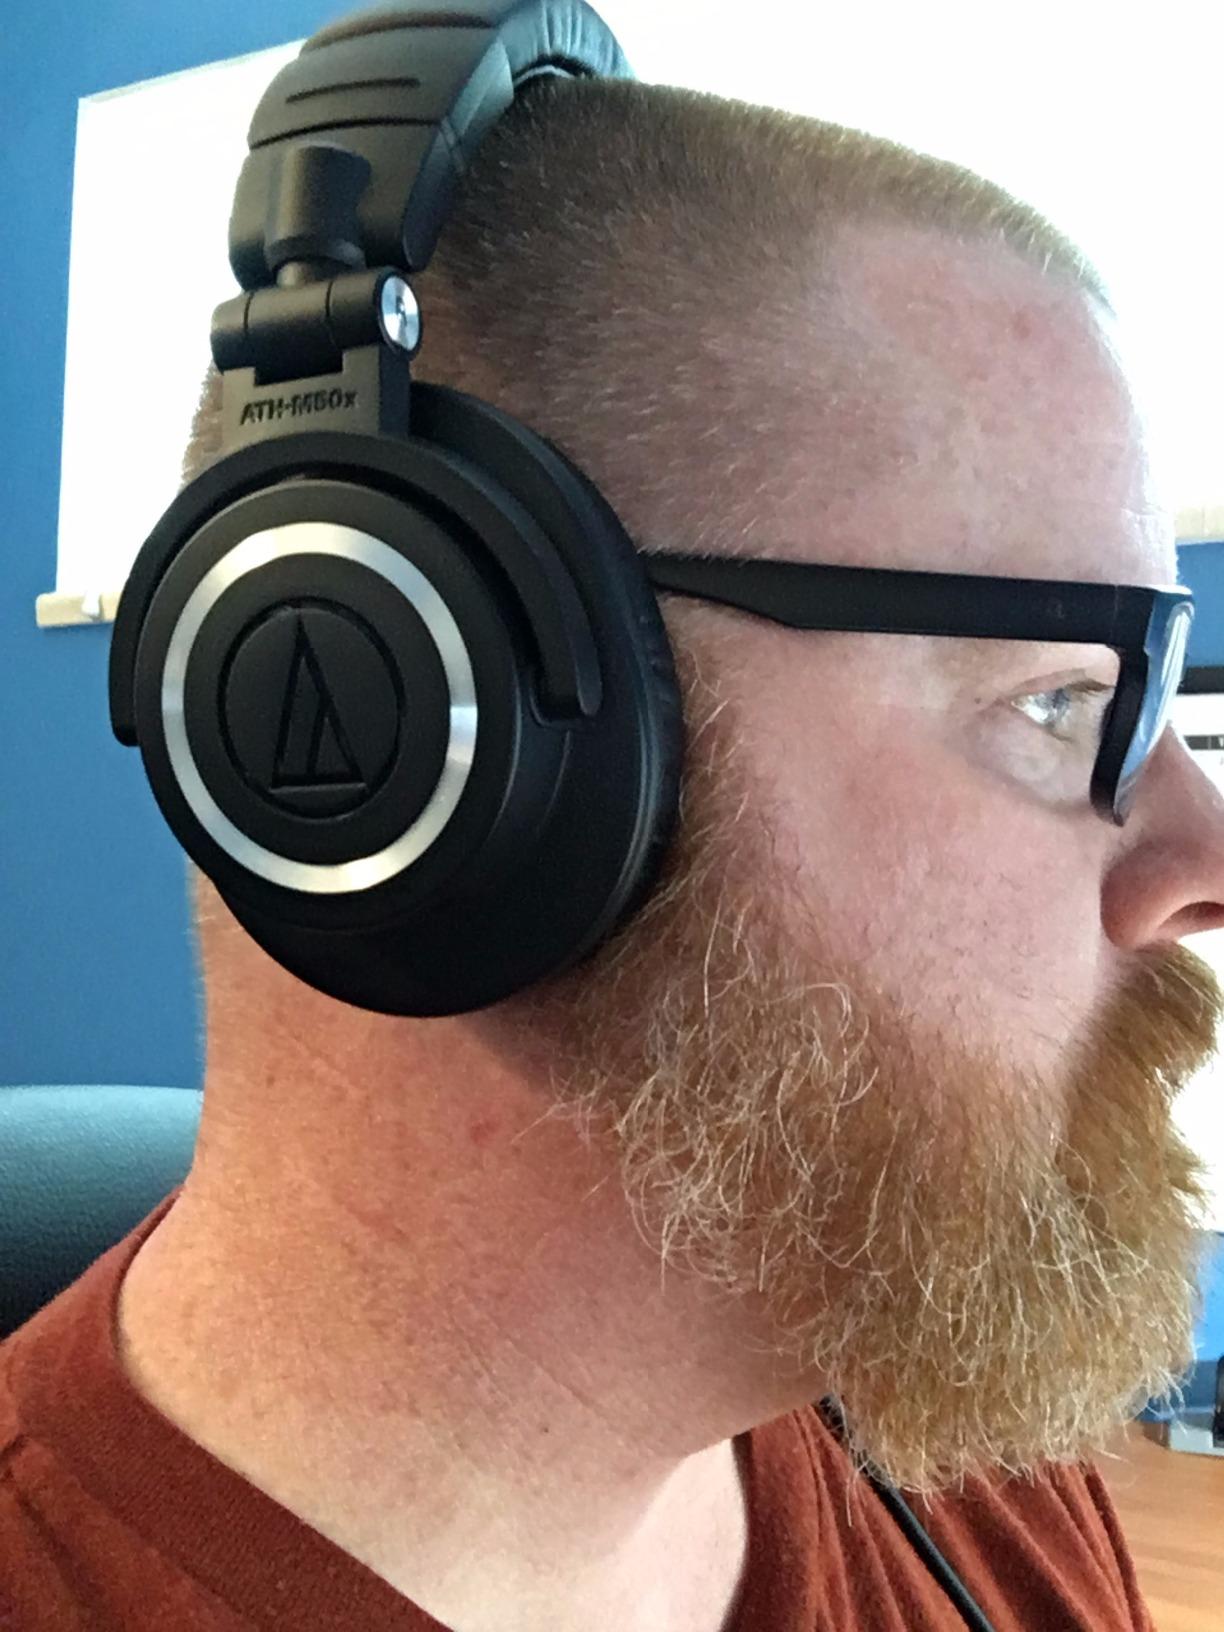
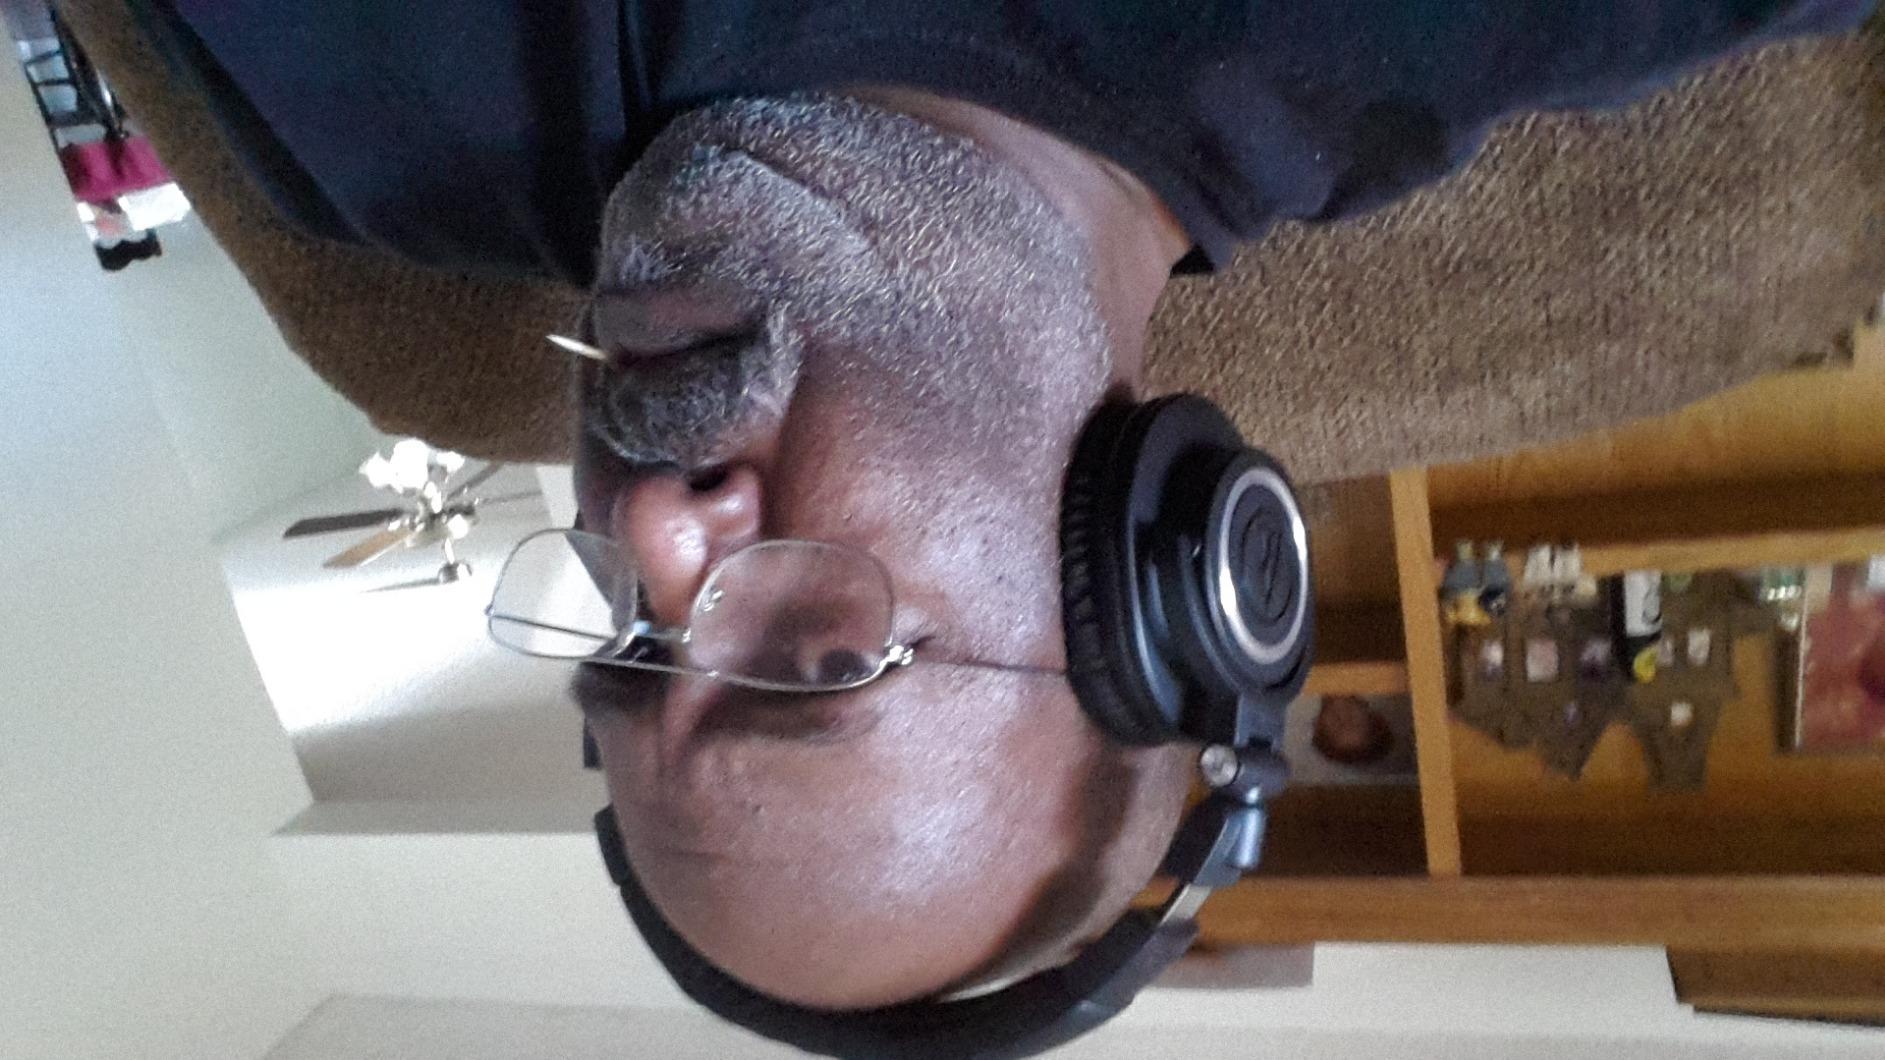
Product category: headphones
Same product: yes